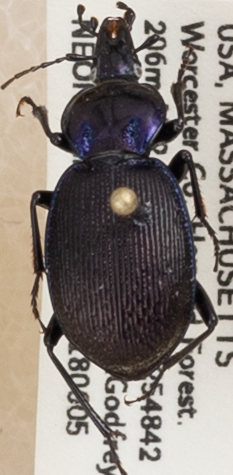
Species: Sphaeroderus stenostomus lecontei
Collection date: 2018-06-05
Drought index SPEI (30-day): -1.45
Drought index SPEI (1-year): -0.316
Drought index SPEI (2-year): -0.842